Mexican burrowing toad

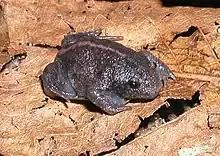
A recently metamorphosed Mexican burrowing toad, Palo Verde Biological Station, Costa Rica.

Its natural habitats include forest, savanna, shrubland, grassland, and inland wetlands. It primarily inhabits lowland areas of tropical dry and moist forests. It is generally associated with areas which are seasonally flooded because it relies on temporary ponds for breeding. It usually remains underground in the dry season following the breeding period. Its eggs and larvae develop in temporary pools formed by heavy rains, and the adults remain in fairly small areas.